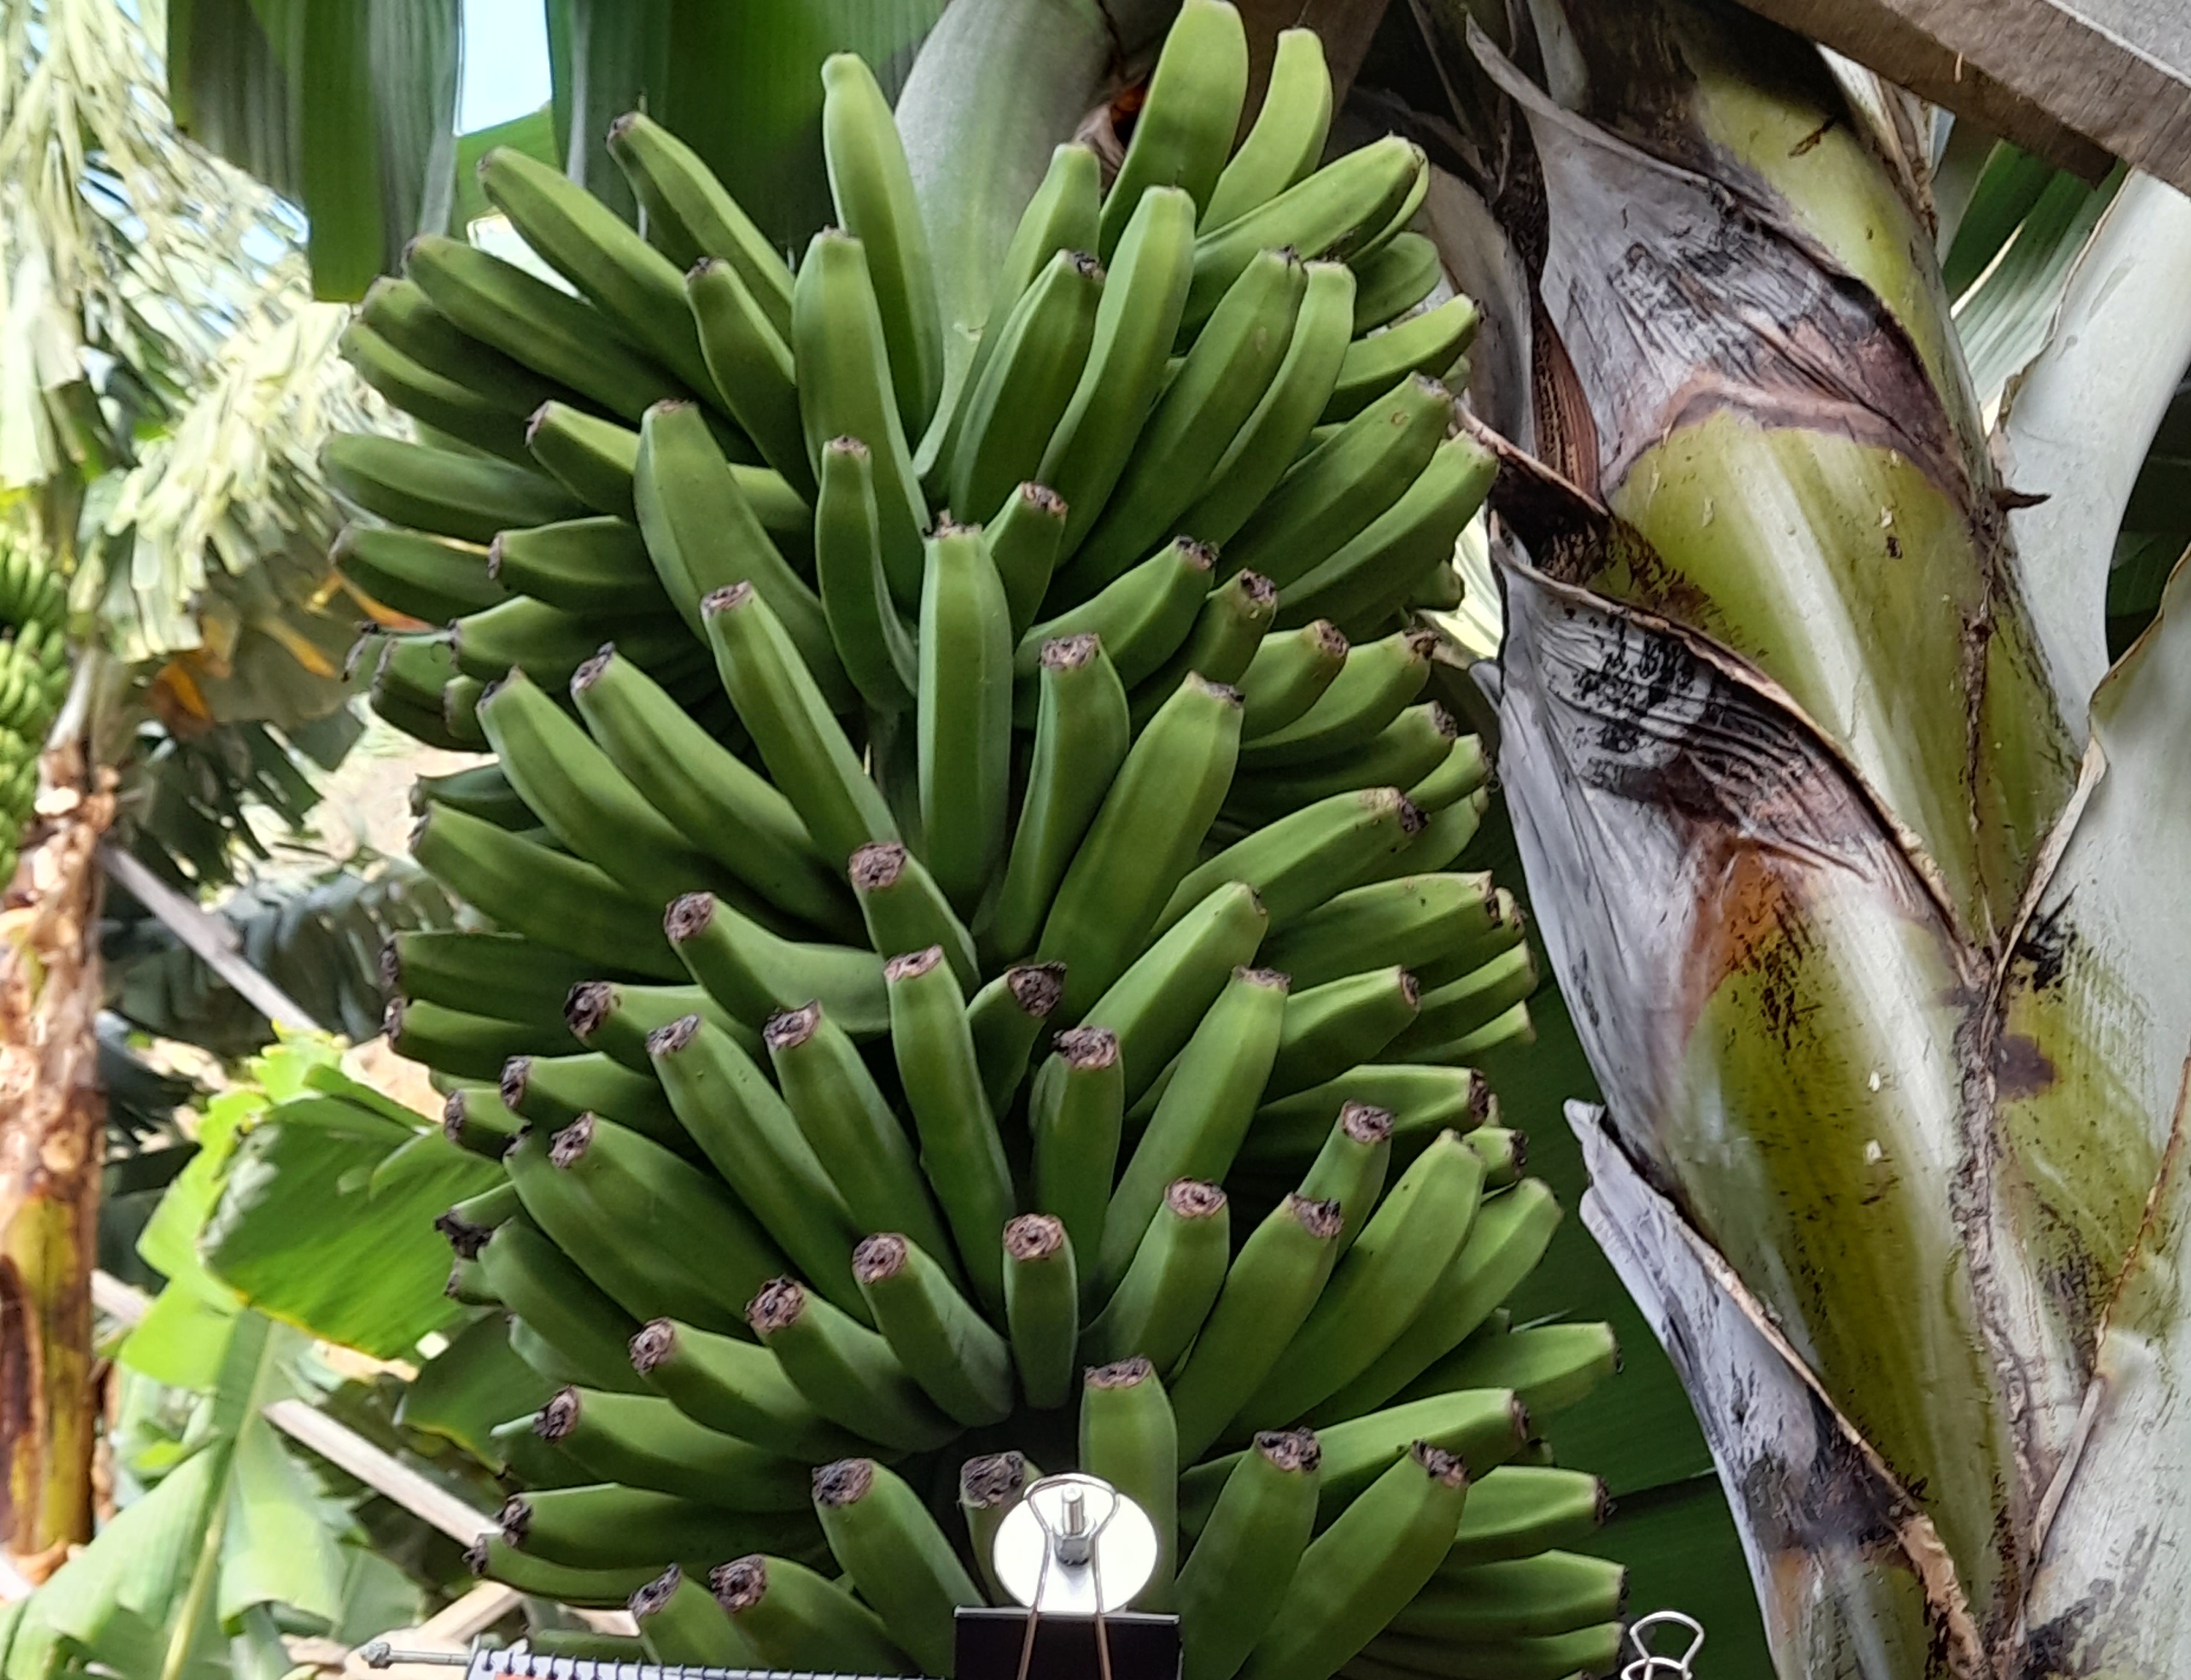
Label: Keep